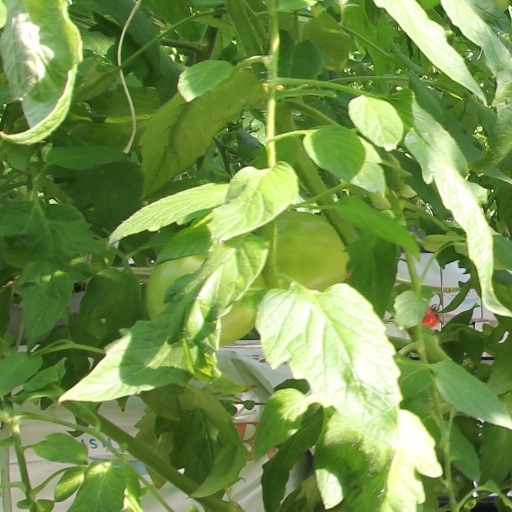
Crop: tomato